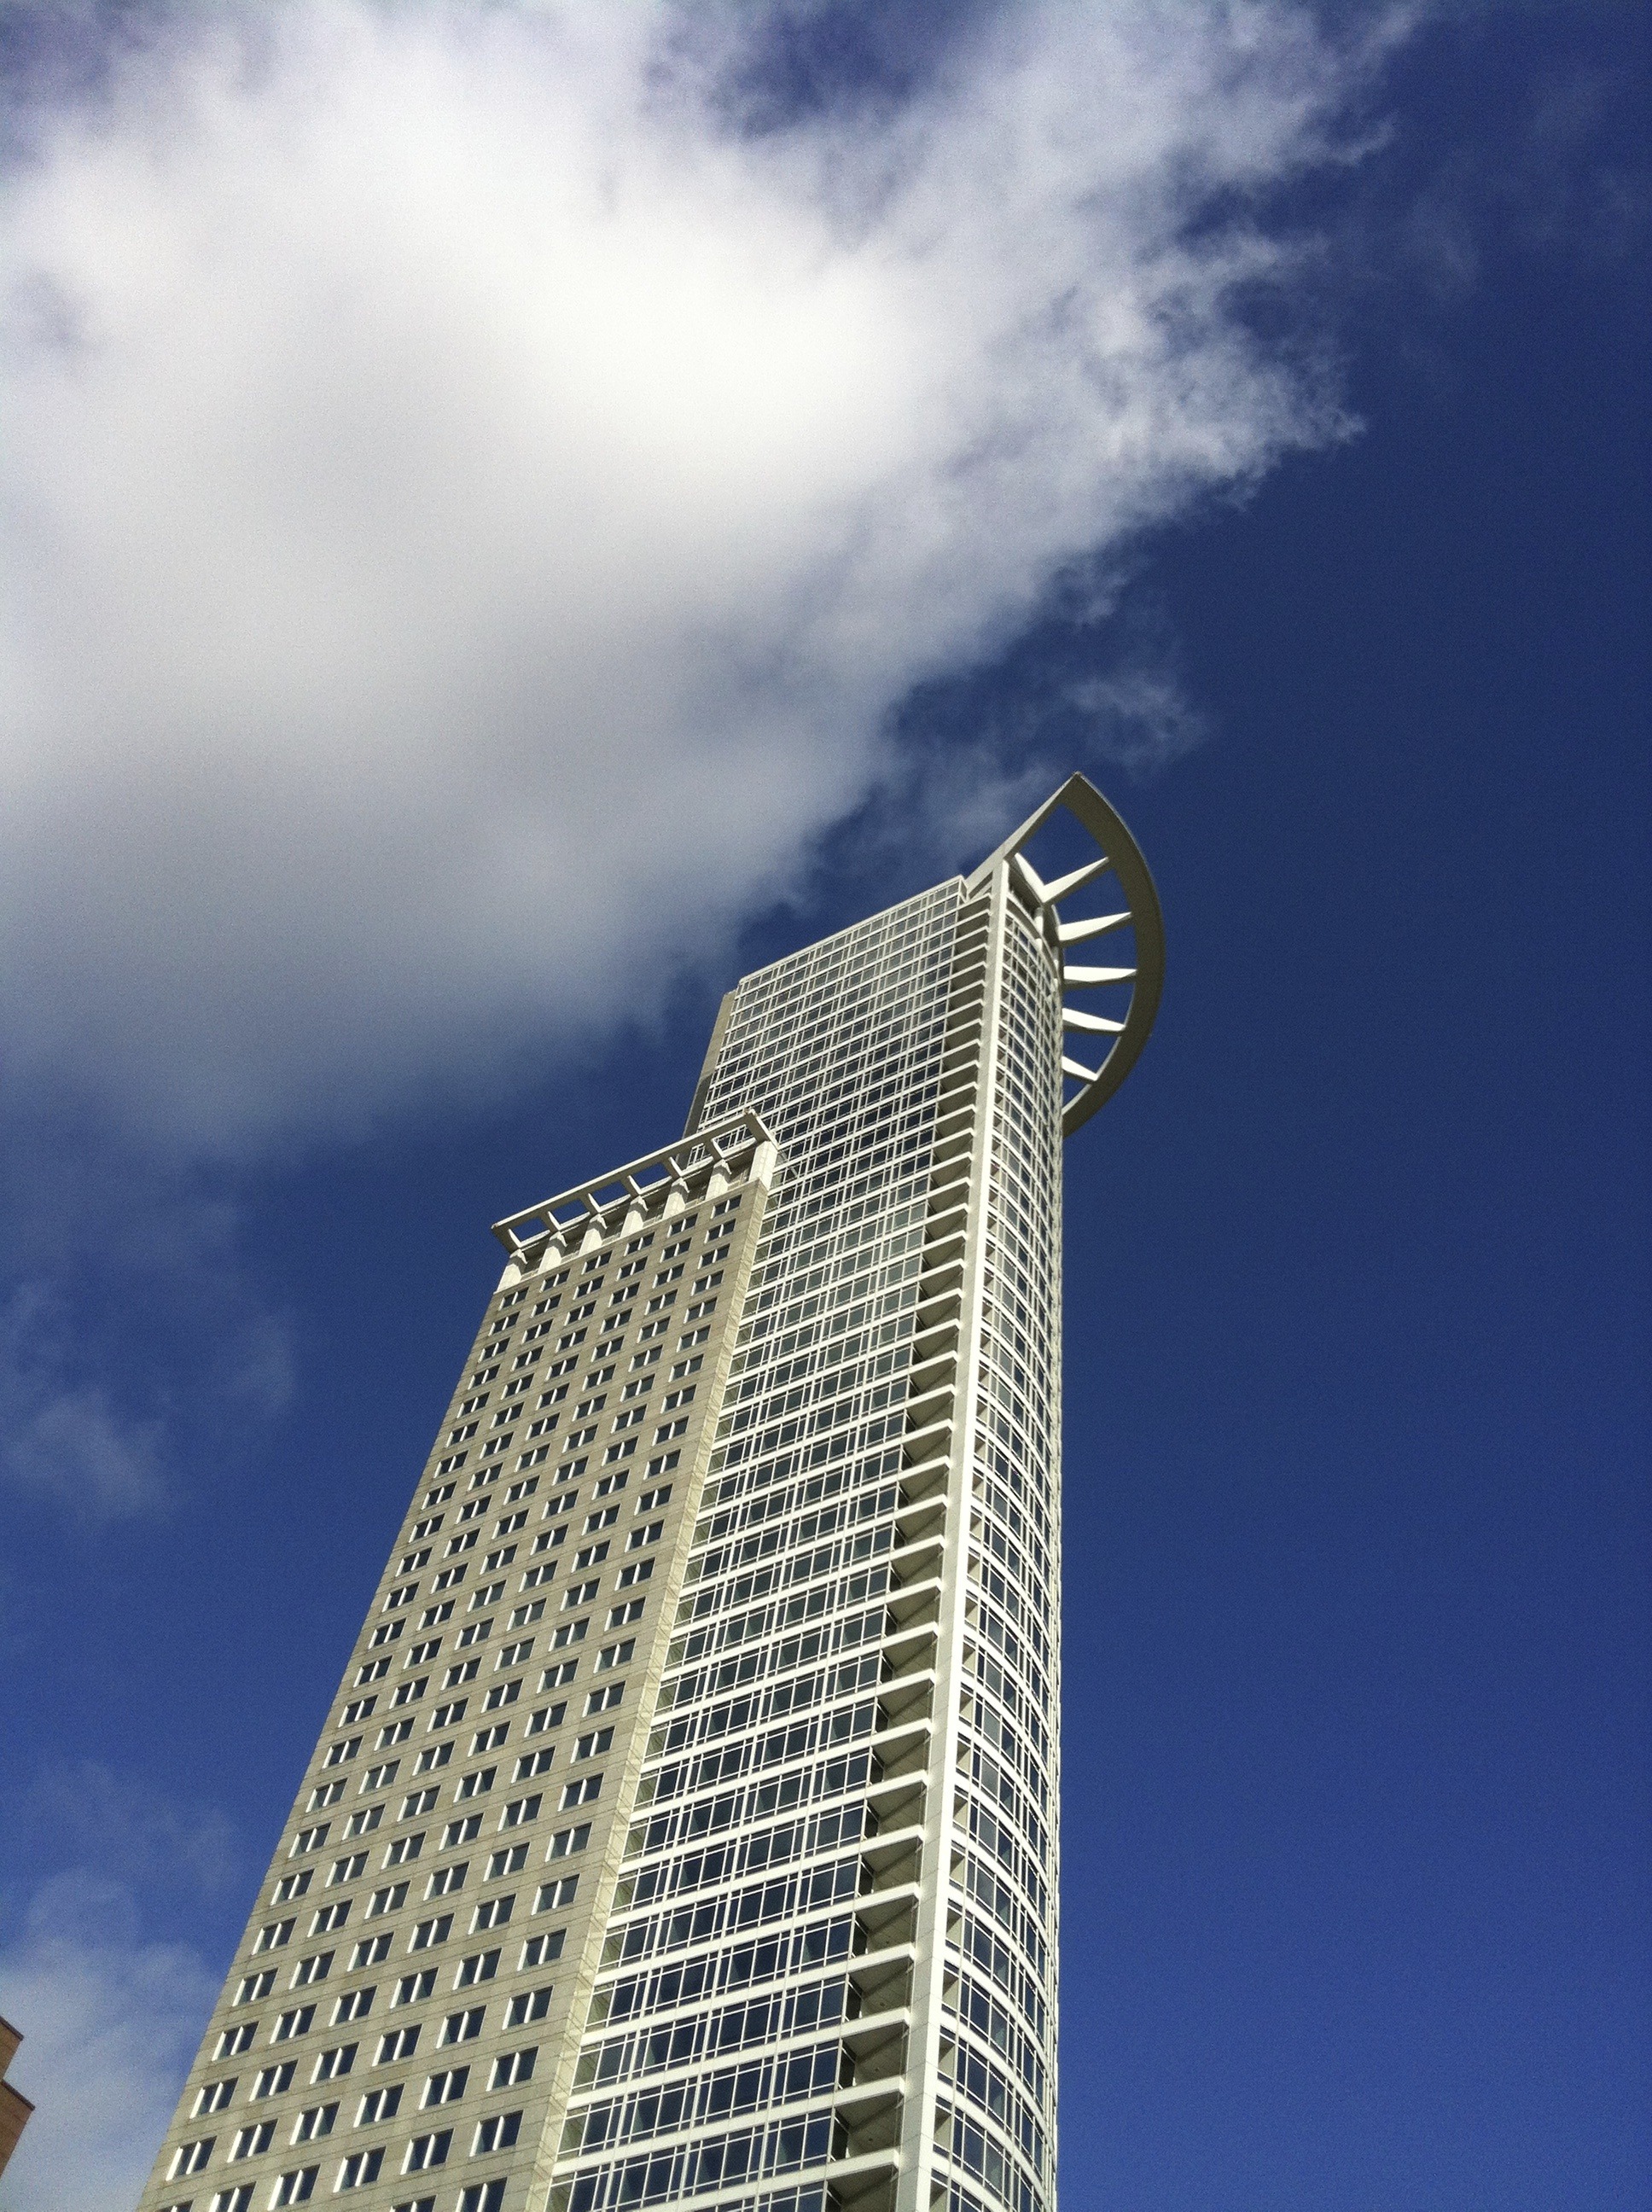
architecture, sky, skyline, building, city, skyscraper, cityscape, downtown, daytime, tower, landmark, blue, tower block, skyscrapers, frankfurt, metropolis, atmosphere of earth, metropolitan area